White Latin Americans

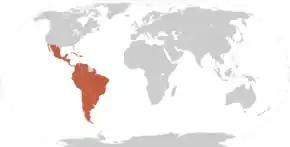
Latin America

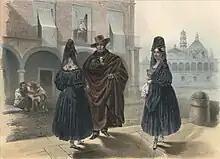
White Mexican women wearing the "mantilla", painting by Carl Nebel, 1836

People of European origin began to arrive in the Americas in the 15th century since the first voyage of Christopher Columbus in 1492. Most early migrants were male, but by the early and mid-16th century, more and more women also began to arrive from Europe.